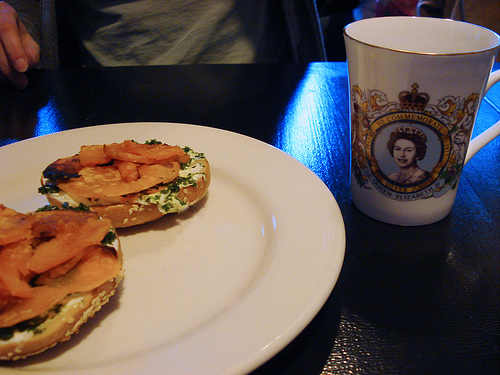
user: Given an image and a question. Answer the question in a short answer. Question: Who is on the cup? Short Answer:
assistant: queen elizabeth